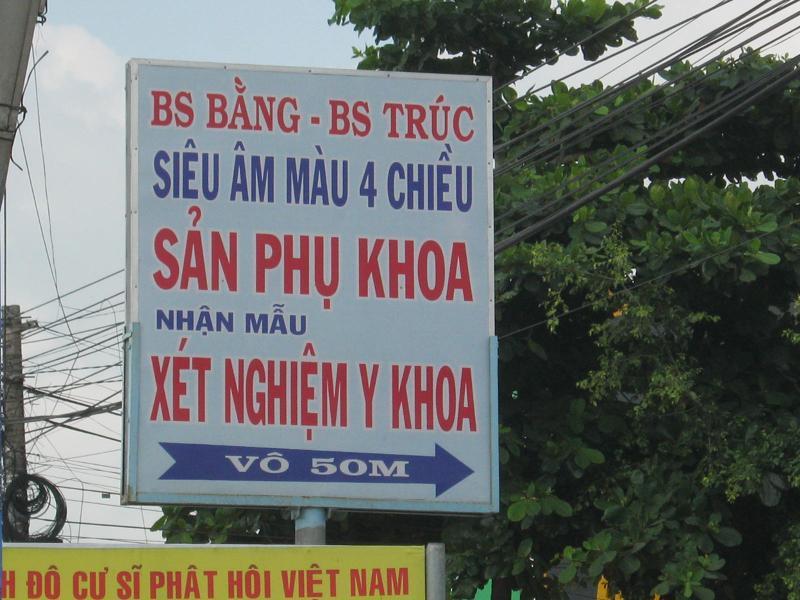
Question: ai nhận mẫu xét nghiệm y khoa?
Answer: phòng khám của bác sĩ bằng, bác sĩ trúc